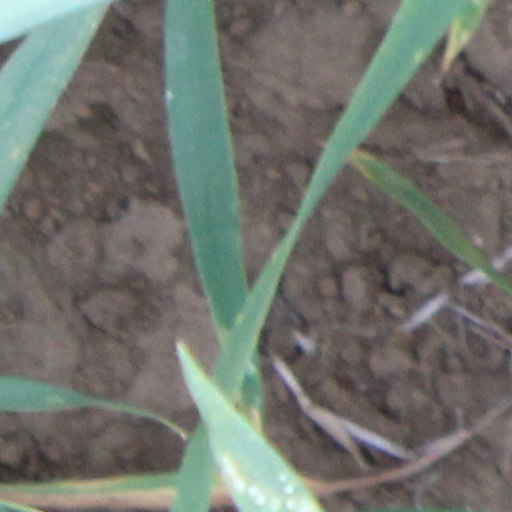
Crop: wheat